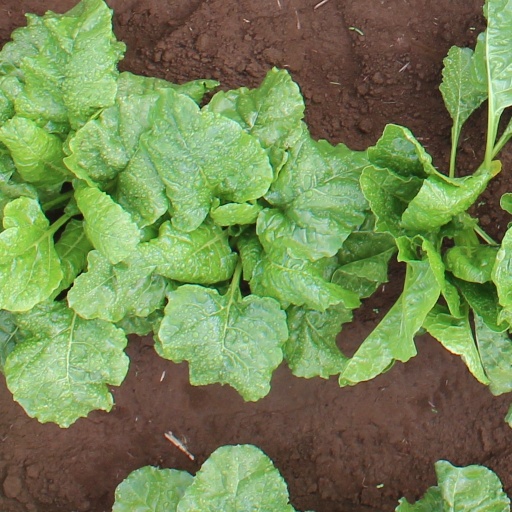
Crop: sugar beet